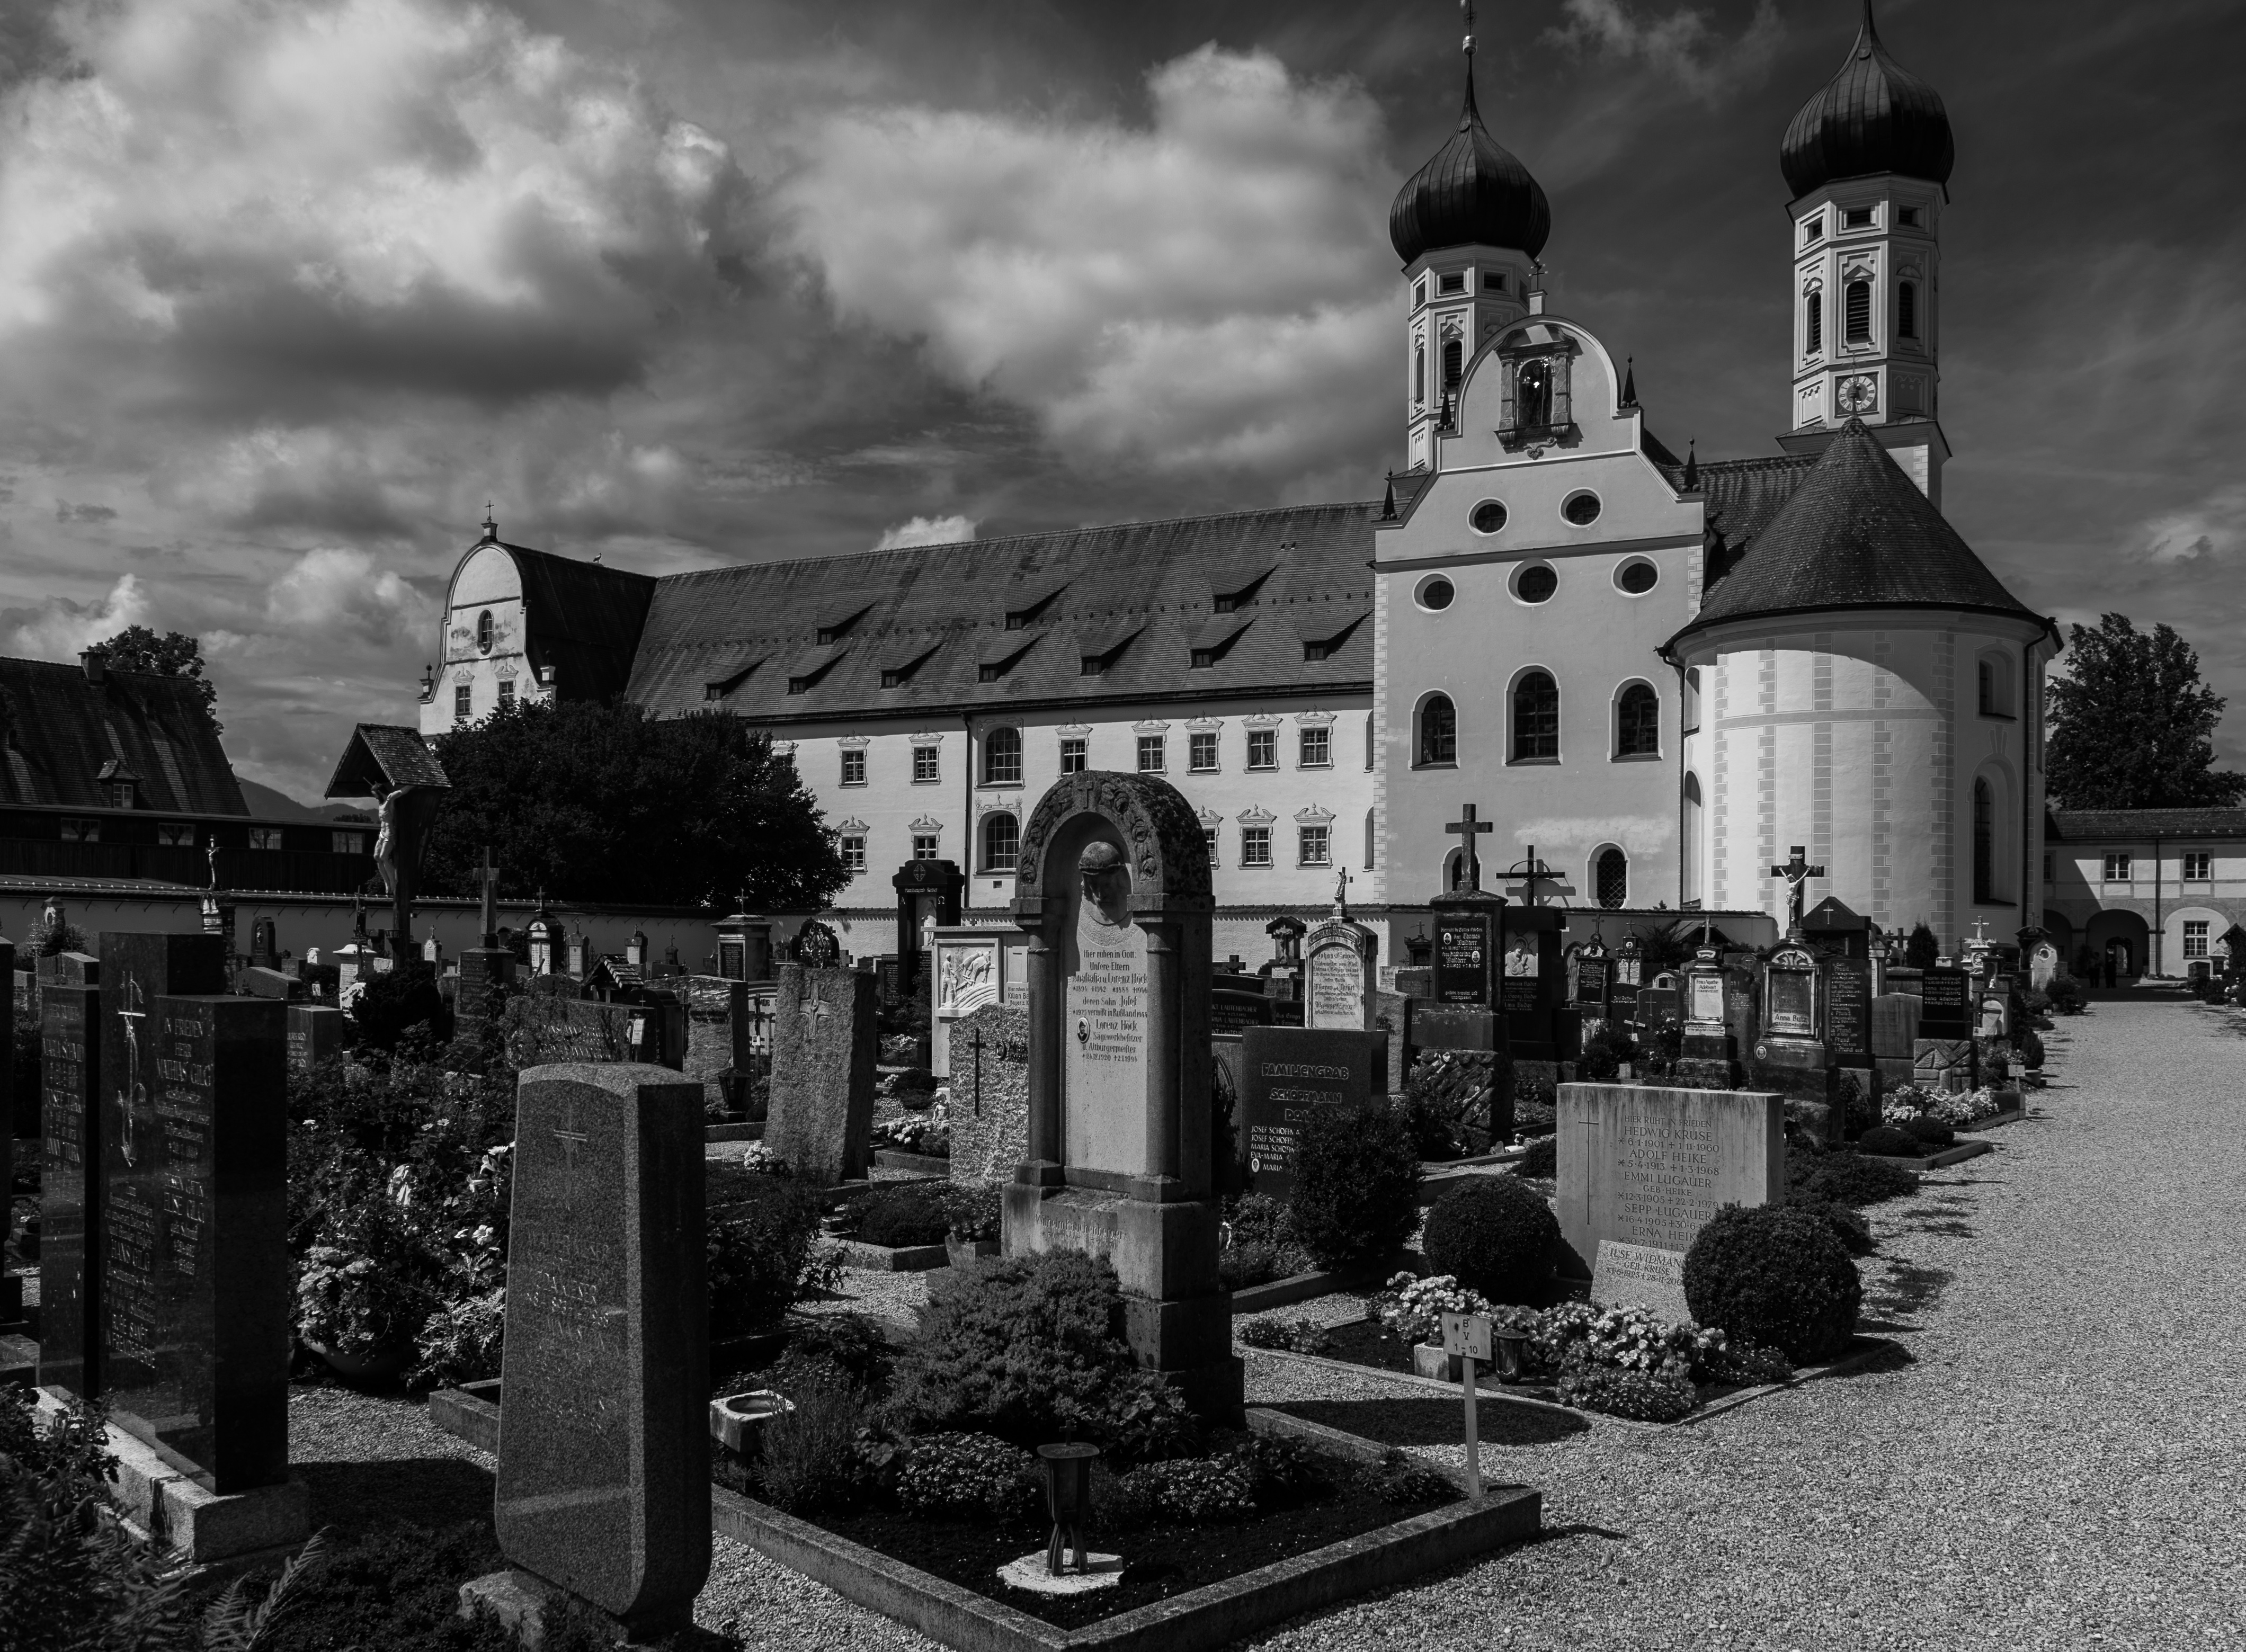
black and white, church, nikon, black, monochrome, bw, blackandwhite, graveyard, nikond4, d4, benediktbeuern, monochrome photography